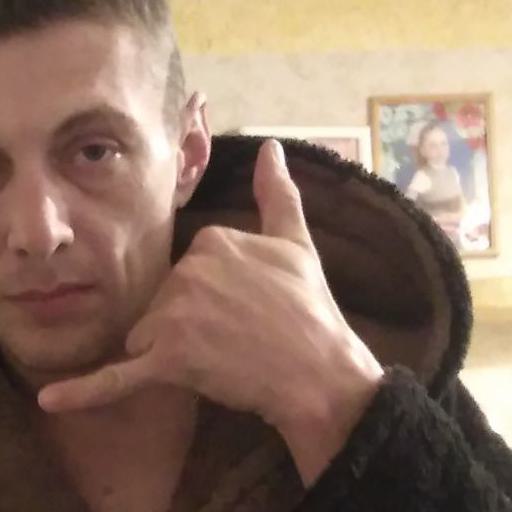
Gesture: call